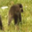
Label: raccoon